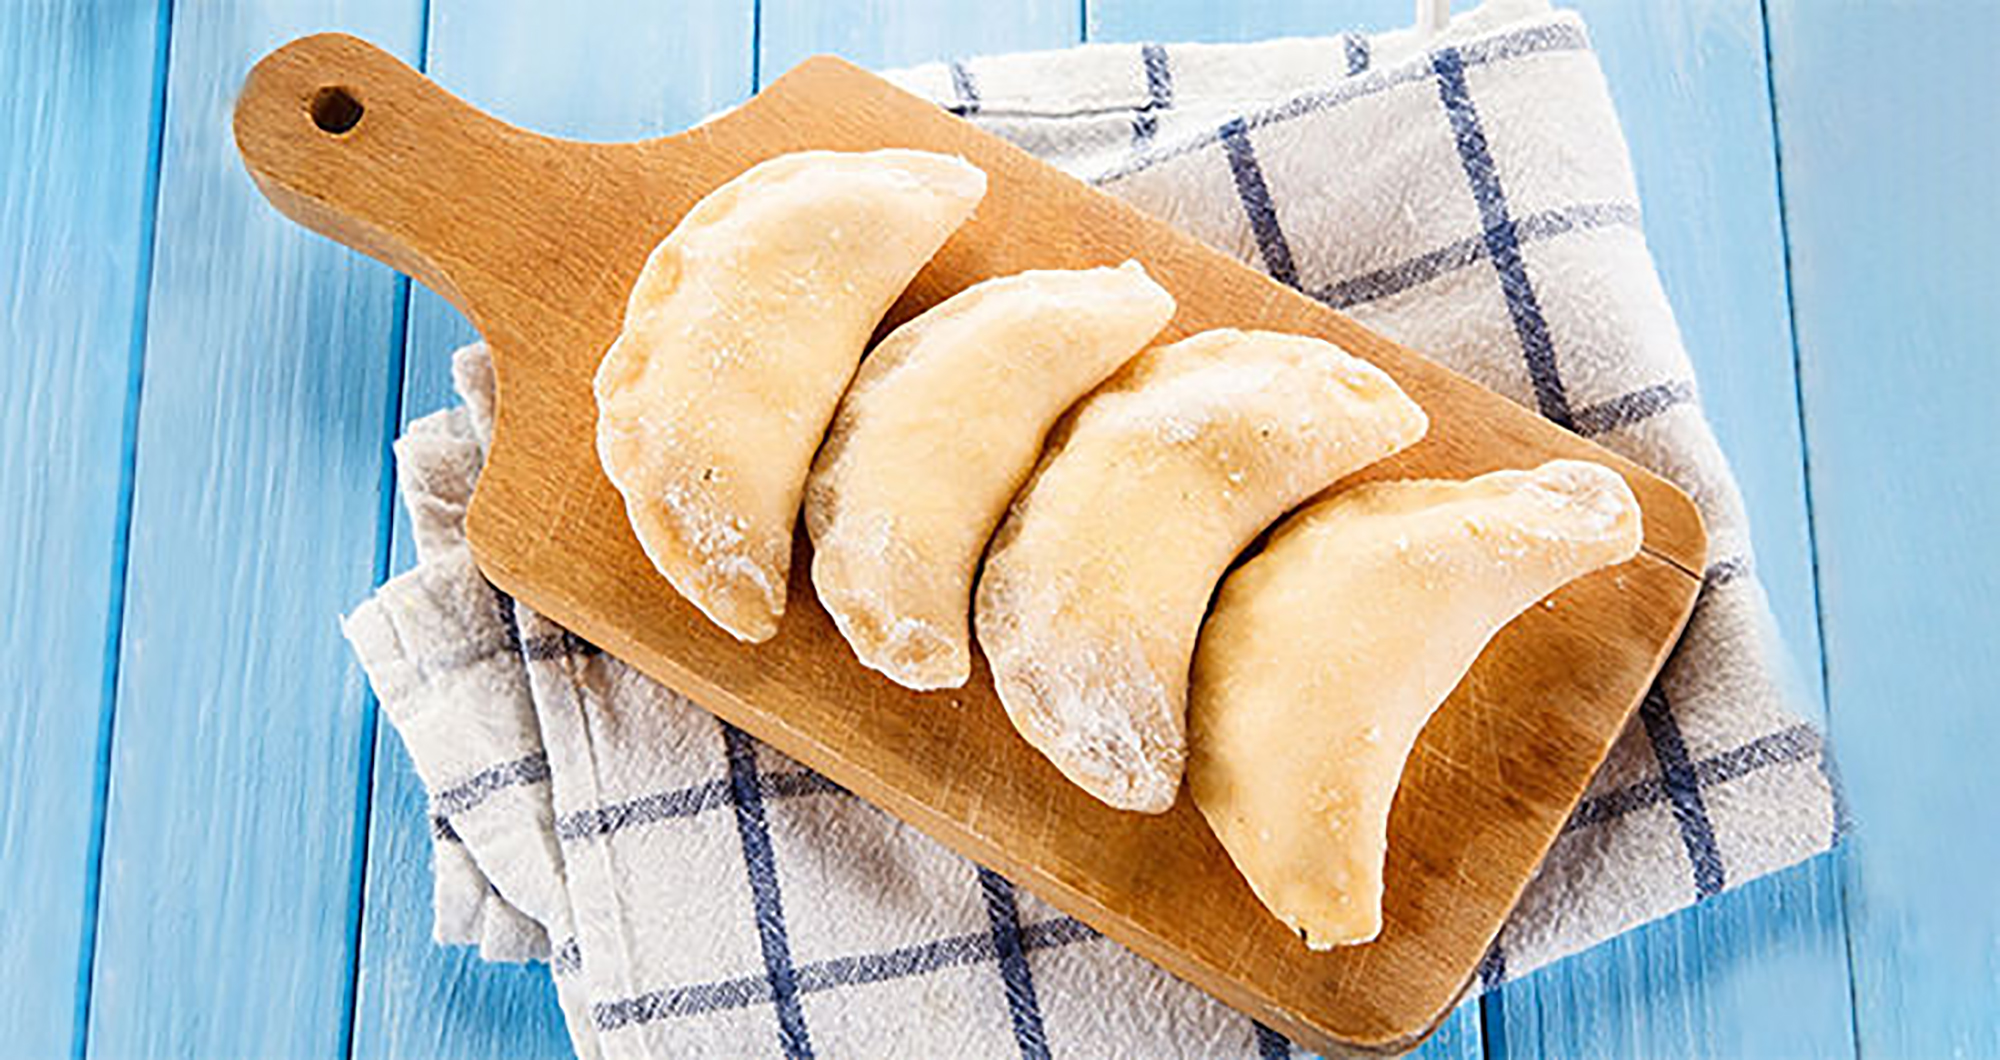
dumplings, food, dish, cuisine, ingredient, hard dough bread, gluten, bread, hot dog bun, pierogi, produce, baked goods, loaf, ciabatta, bread roll, bun, Breadstick